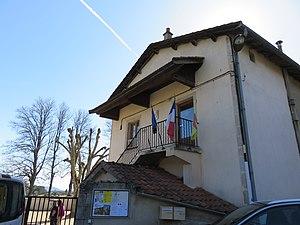
Mairie de Félines (Haute-Loire, France).
Félines est une commune française située dans le département de la Haute-Loire en région Auvergne-Rhône-Alpes.